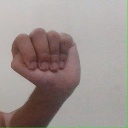
अक्षर: ठ